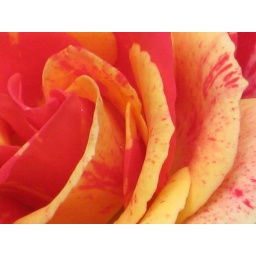
Photo taken of a fragrant rose in Feb 2008 in a flower nursery in Cameron Highlands, Pahang state, Malaysia.